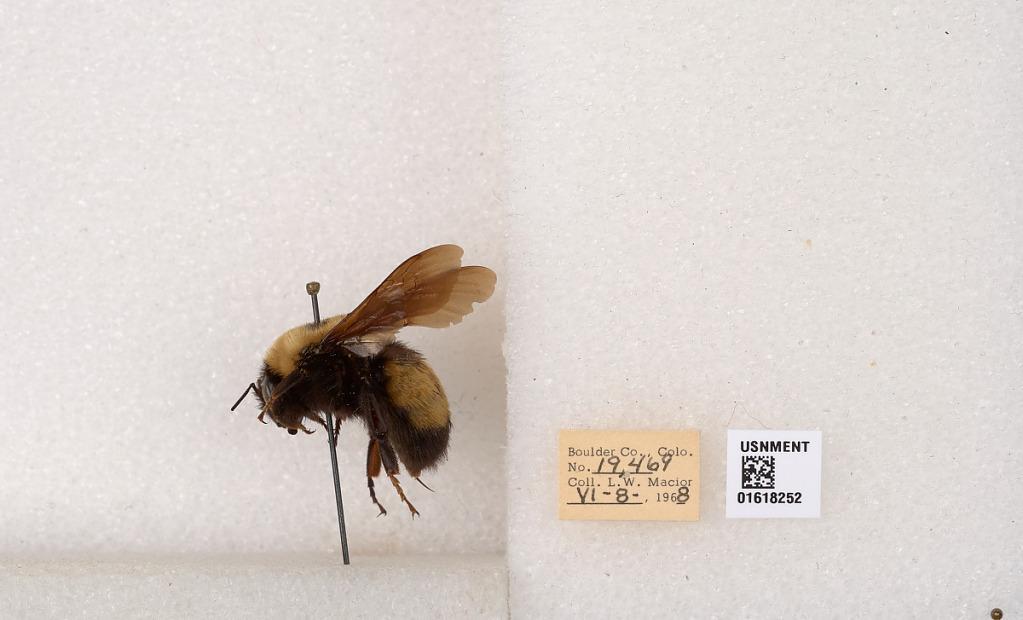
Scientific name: Bombus (Bombus) nevadensis Cresson
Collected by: L. Macior
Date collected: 1968-6-8
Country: United States
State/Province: Colorado
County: Boulder
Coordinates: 40.0925, -105.358